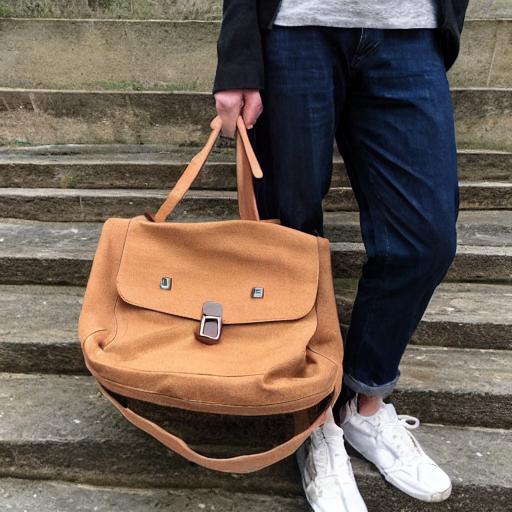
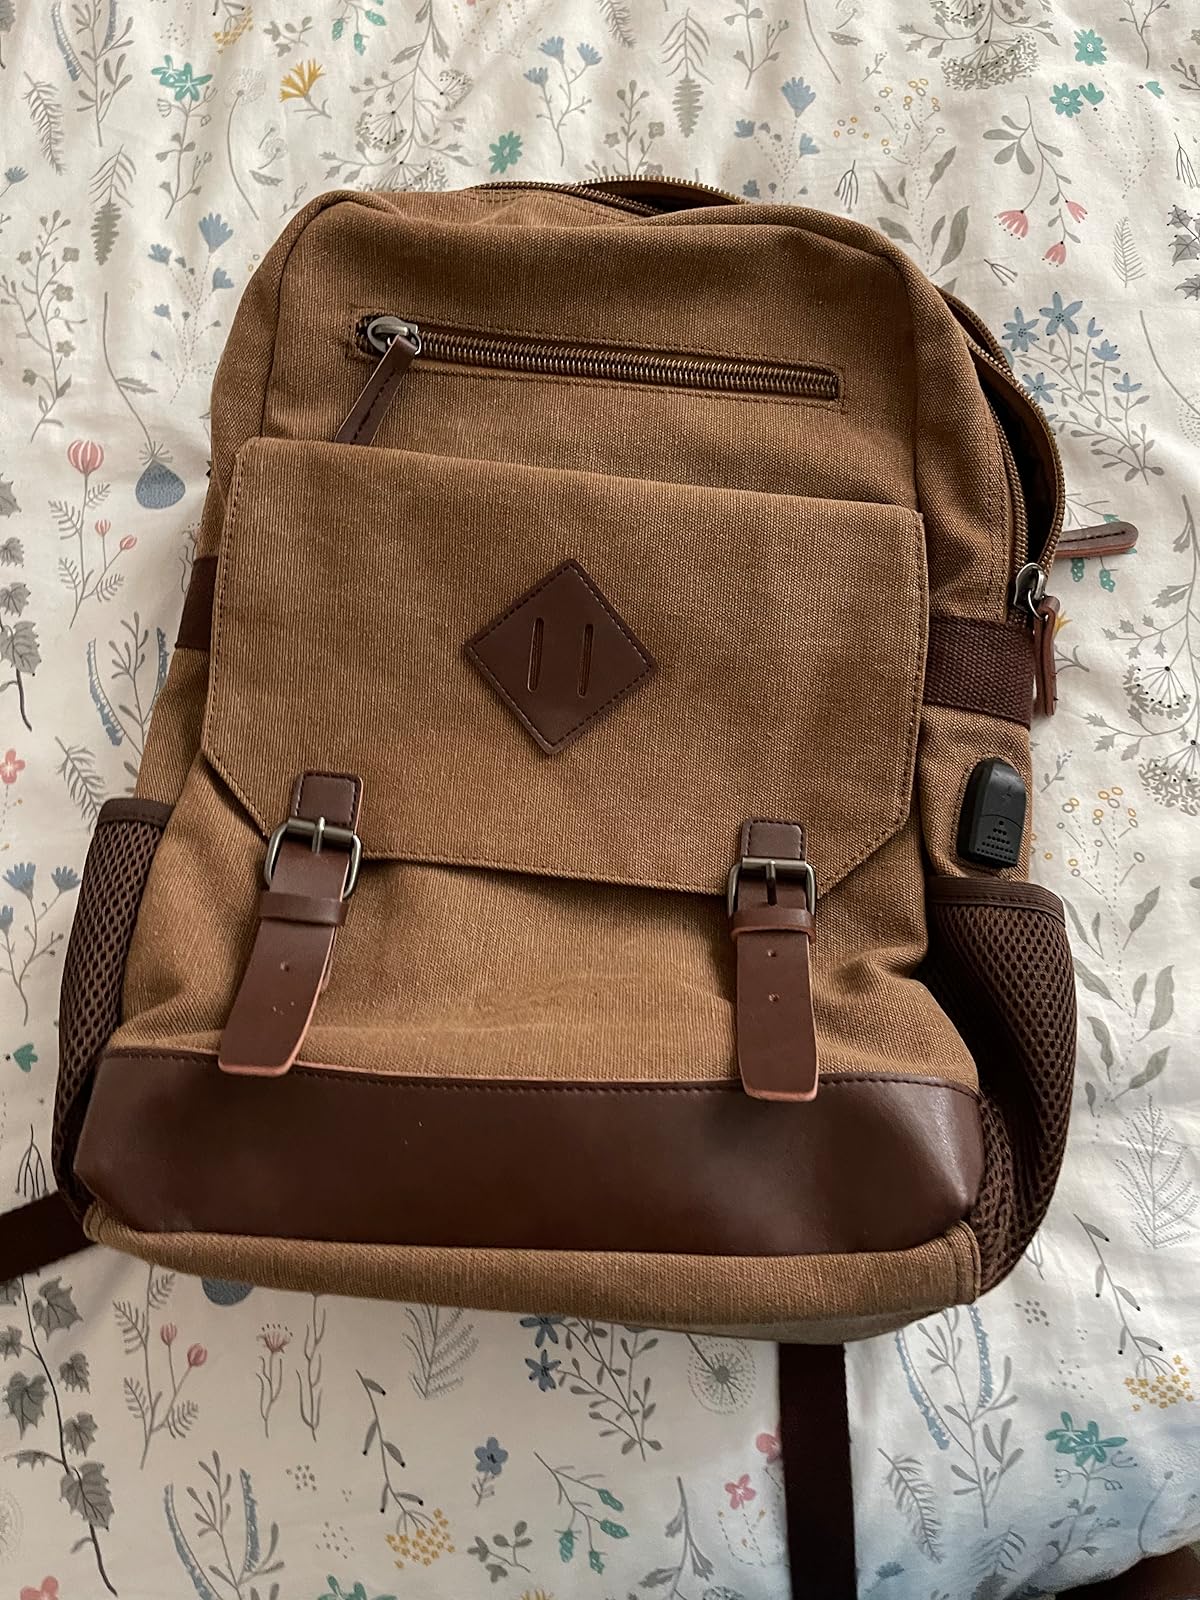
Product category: bag
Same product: no